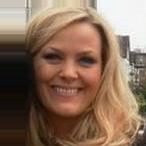
Age: 33